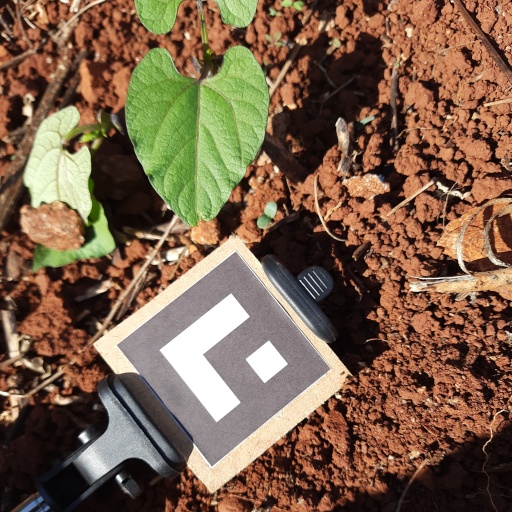
Observations: wavy surface, no eating holes, under sunlight